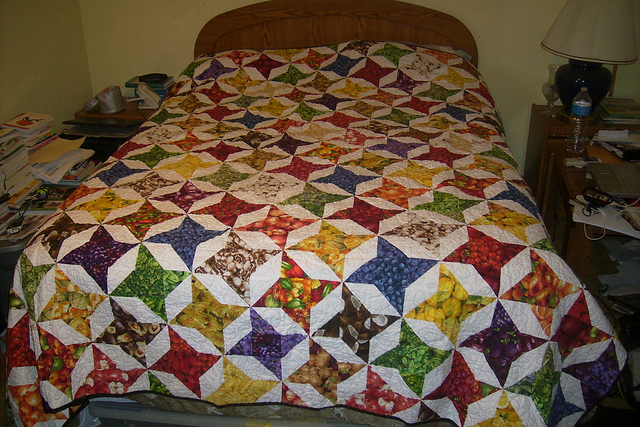
user: Given an image and a question. Answer the question in a short answer. Question: What group of people are known for making quilts? Short Answer:
assistant: amish